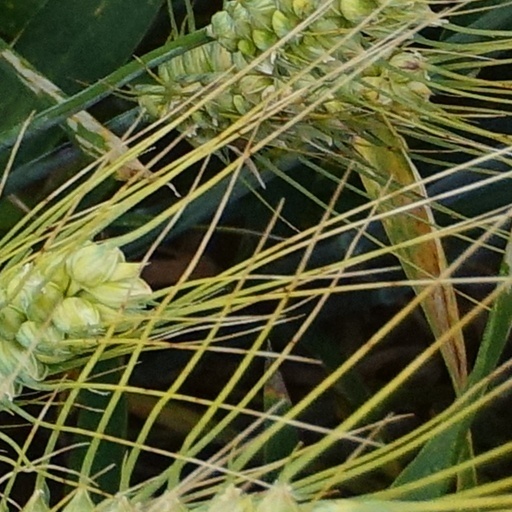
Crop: wheat